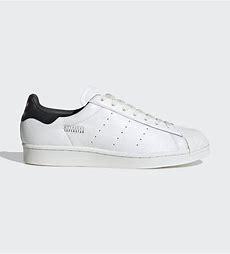
Brand: Adidas
Model: Superstar Pure